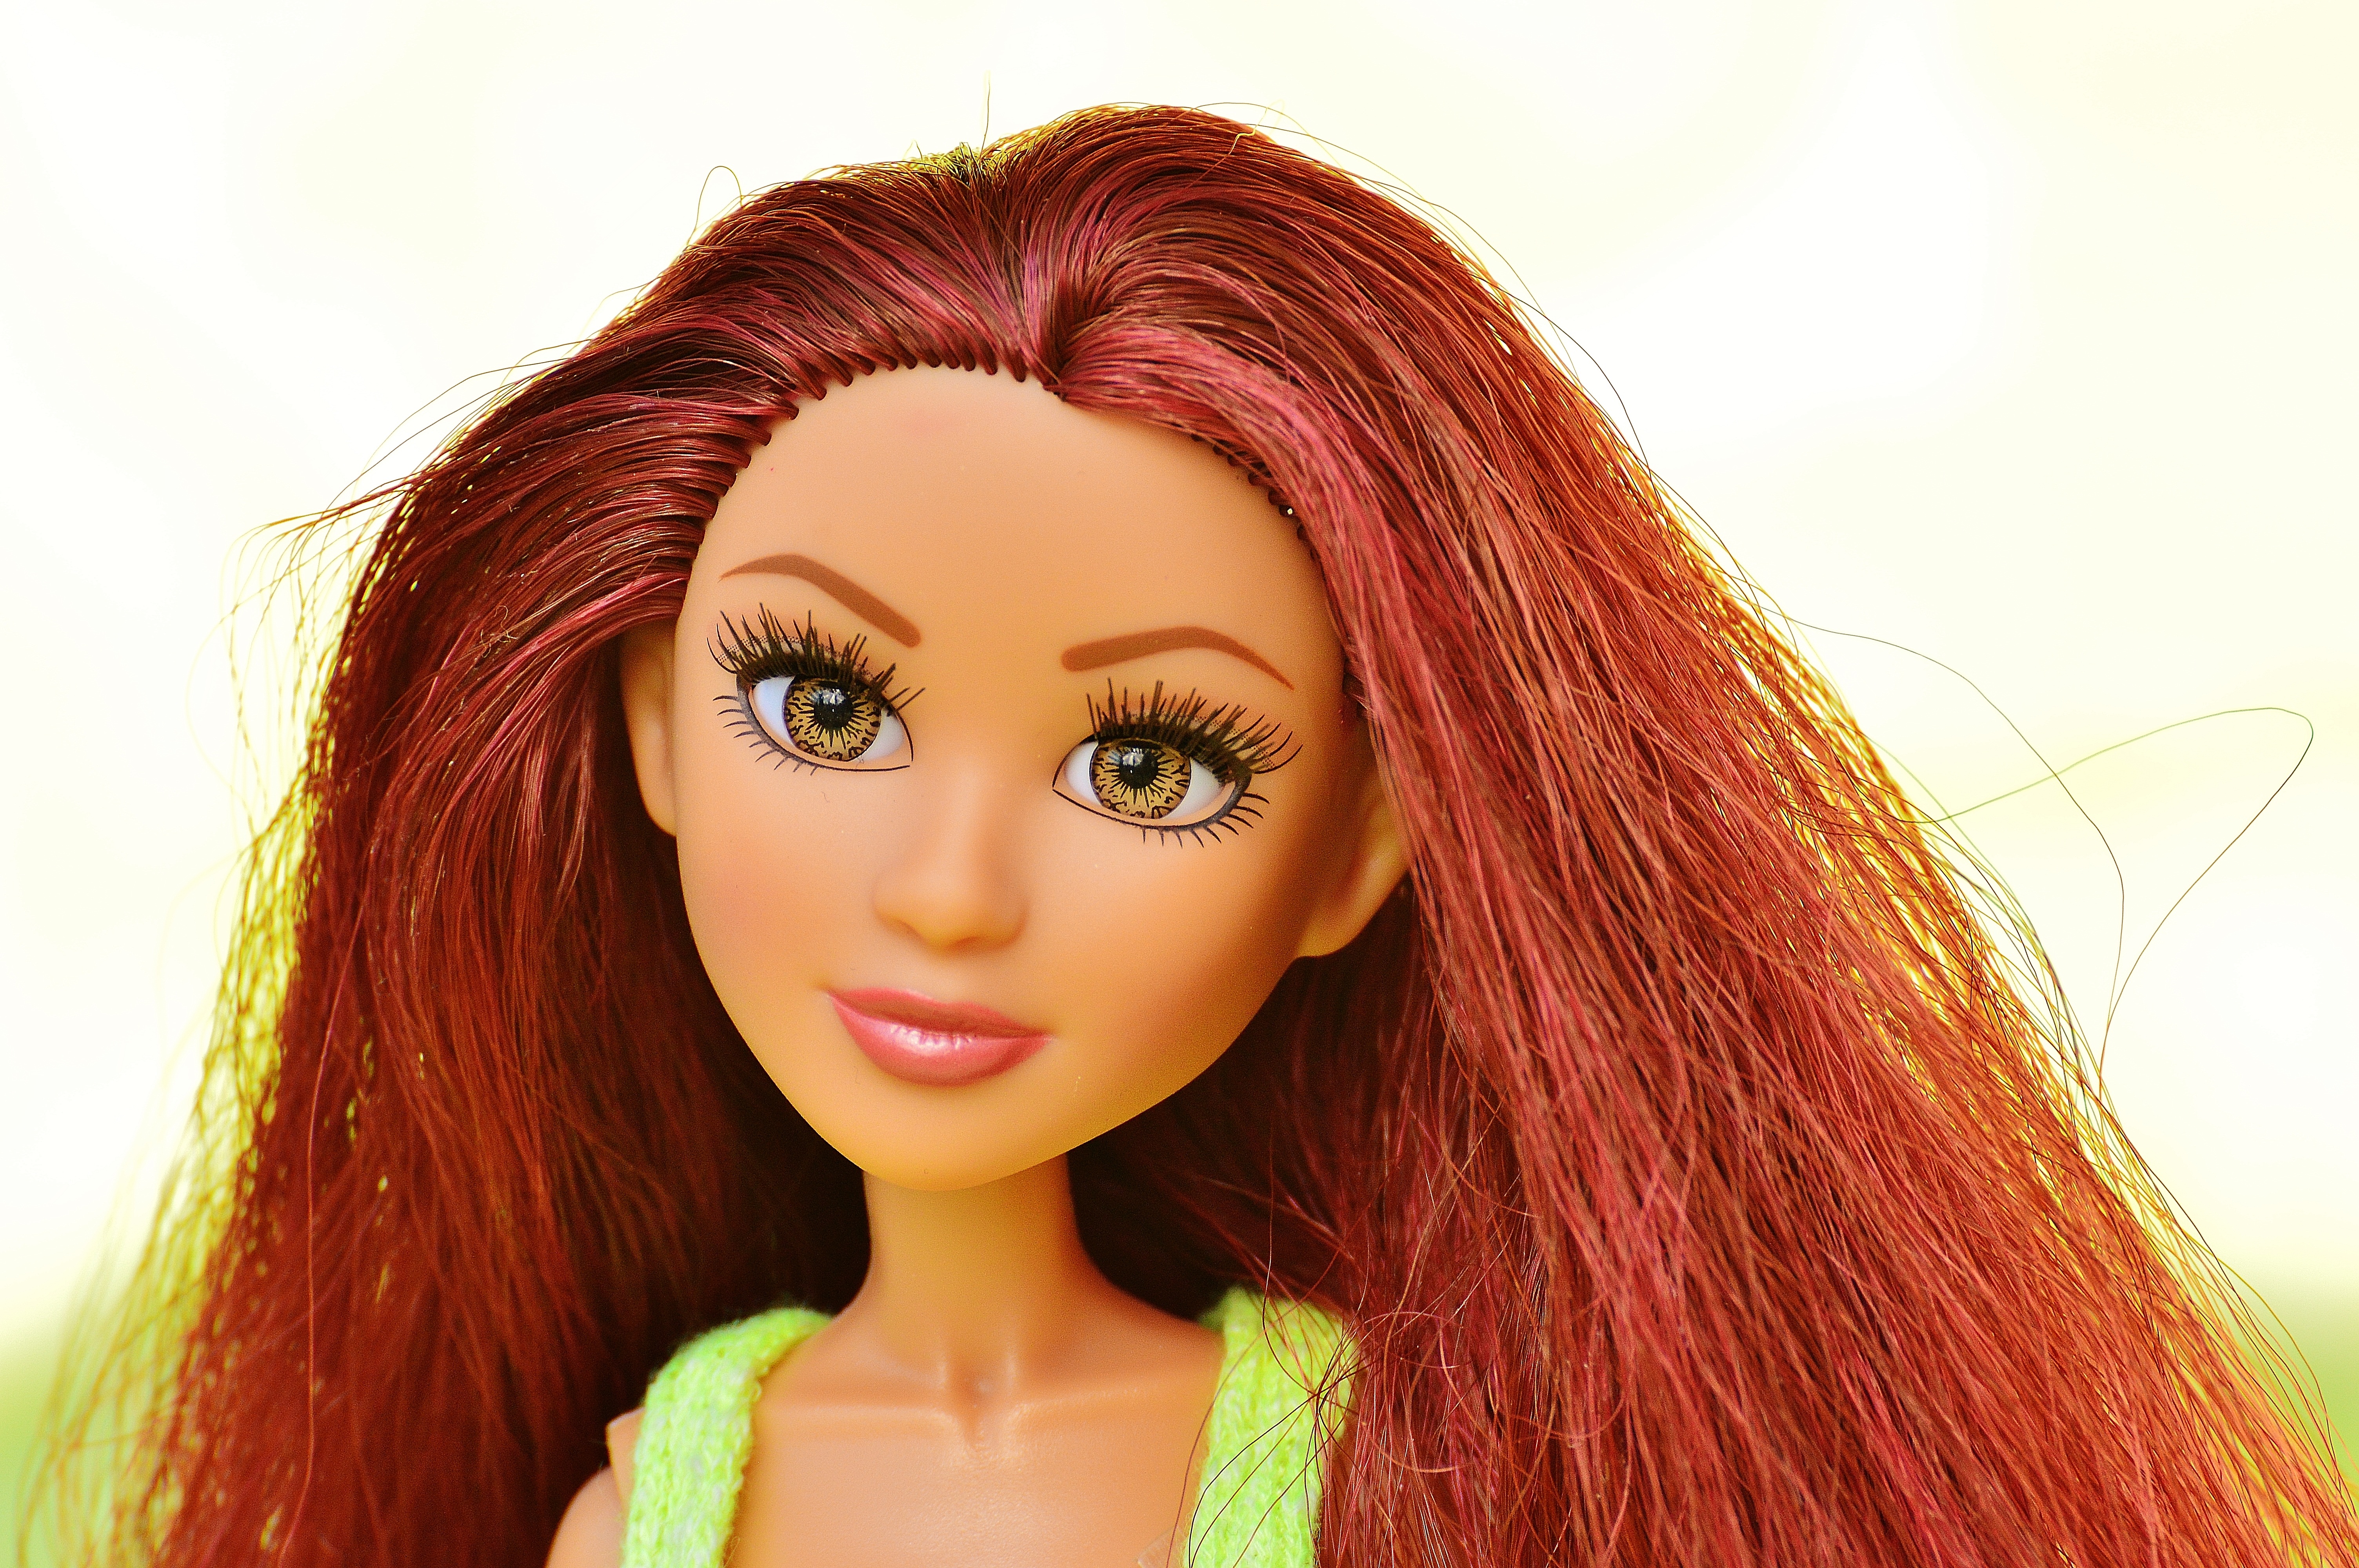
girl, hair, play, red, color, pink, toy, lip, hairstyle, long hair, red hair, black hair, face, doll, nose, eyes, figure, eye, head, beauty, beautiful, blond, pretty, organ, barbie, charming, children toys, brown hair, girls toys, hair coloring, human hair color